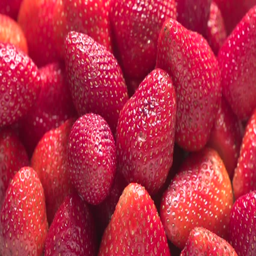
a high speed image of blending strawberry & milk to make a smoothie or milkshake .